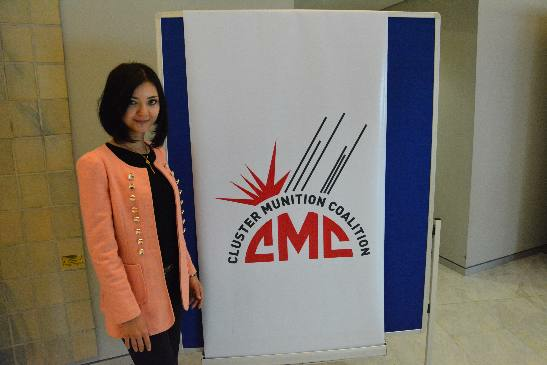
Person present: Yes